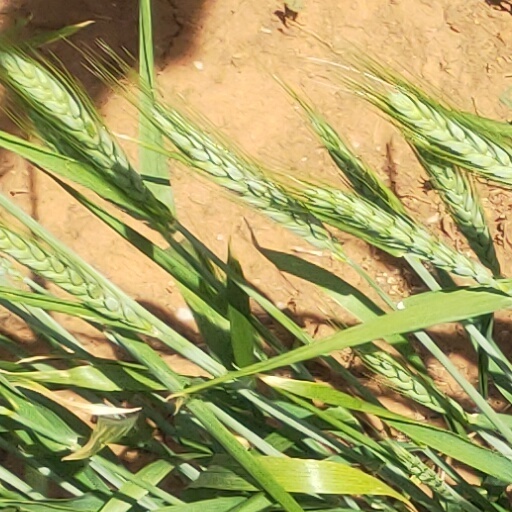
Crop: wheat